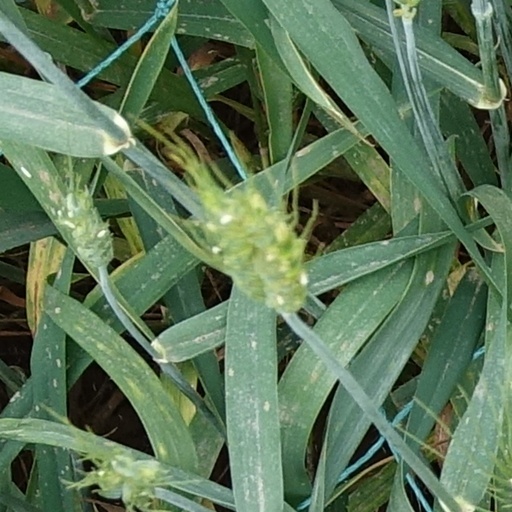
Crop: wheat